Culture of the Tlingit

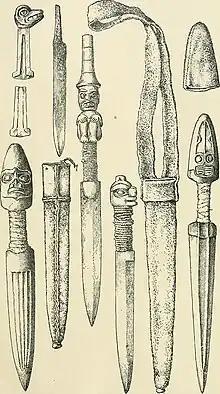
Sketch of Tlingit daggers from the Smithsonian Institution

The introduction of iron tools allowed for a greater proliferation of totem poles, with Tlingit villages reportedly having far more totem poles by the early 1800s, and numerous Tlingit families possessing large poles in front of their homes. The totem pole could not be read like a book, knowledge of the stories and legends was required beforehand by the observer before they could understand the specific meaning of the assemblage of symbols and characters on the pole. Crests and totemic symbols provided context to the reader, and based upon the appearance and patterns of the characters, the reader could glean what the meaning of the totem was. In the totemic tradition, the two principal figures are the Raven and the Wolf, with the Raven appearing with great regularity among the Tlingit. In many Tlingit and other stories in the Northwest, the Raven is a central protagonist; having stolen the sun, the waters, and the fish in order to create and provide for the lands of the Tlingit.